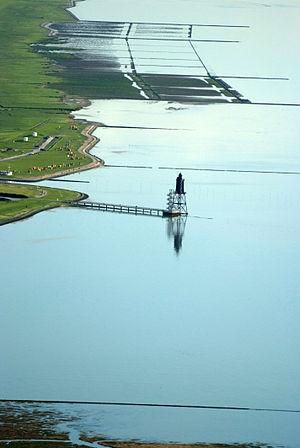
Le phare Obereversand ou phare Eversand Oberfeuer est un phare actif situé sur le front de mer de Dorum, en Allemagne. Il est géré par le Parc national de la mer des Wadden de Basse-Saxe.